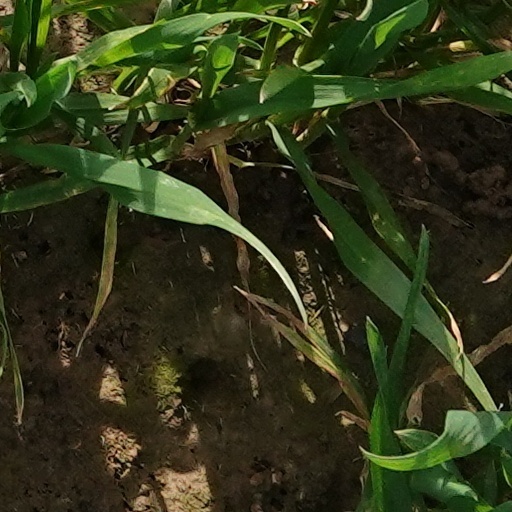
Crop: wheat